Compensatory growth (organism)

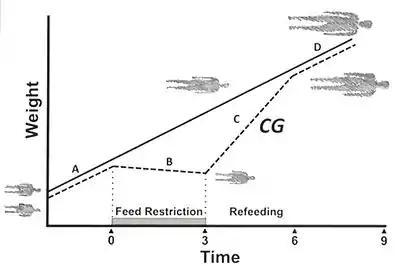
Representation of compensatory growth, although the compensating organism may often outgrow the normal organism.

Compensatory growth, known as catch-up growth and compensatory gain, is an accelerated growth of an organism following a period of slowed development, particularly as a result of nutrient deprivation. The growth may be with respect to weight or length (or height in humans). For example, the body weights of animals who experience nutritional restriction will often over time become similar to those of animals who did not experience such stress. It is possible for high compensatory growth rates to result in overcompensation, where the organism exceeds normal weight and often has excessive fat deposition.